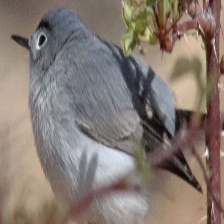
Species: BLUE GRAY GNATCATCHER
Scientific name: POLIOPTILA CAERULEA